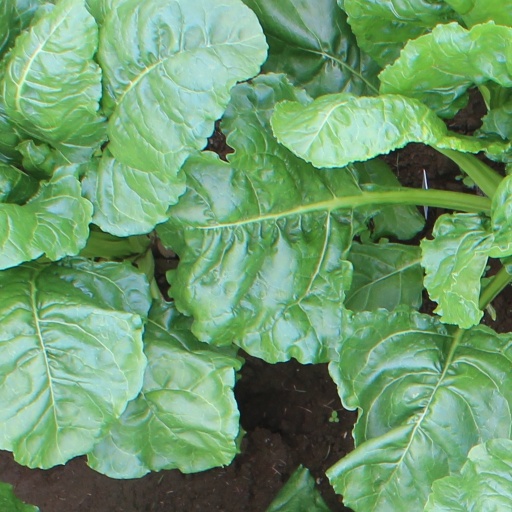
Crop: sugar beet